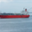
Label: ship